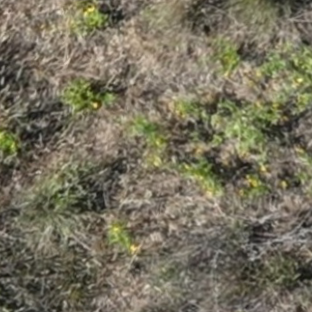
Month: july